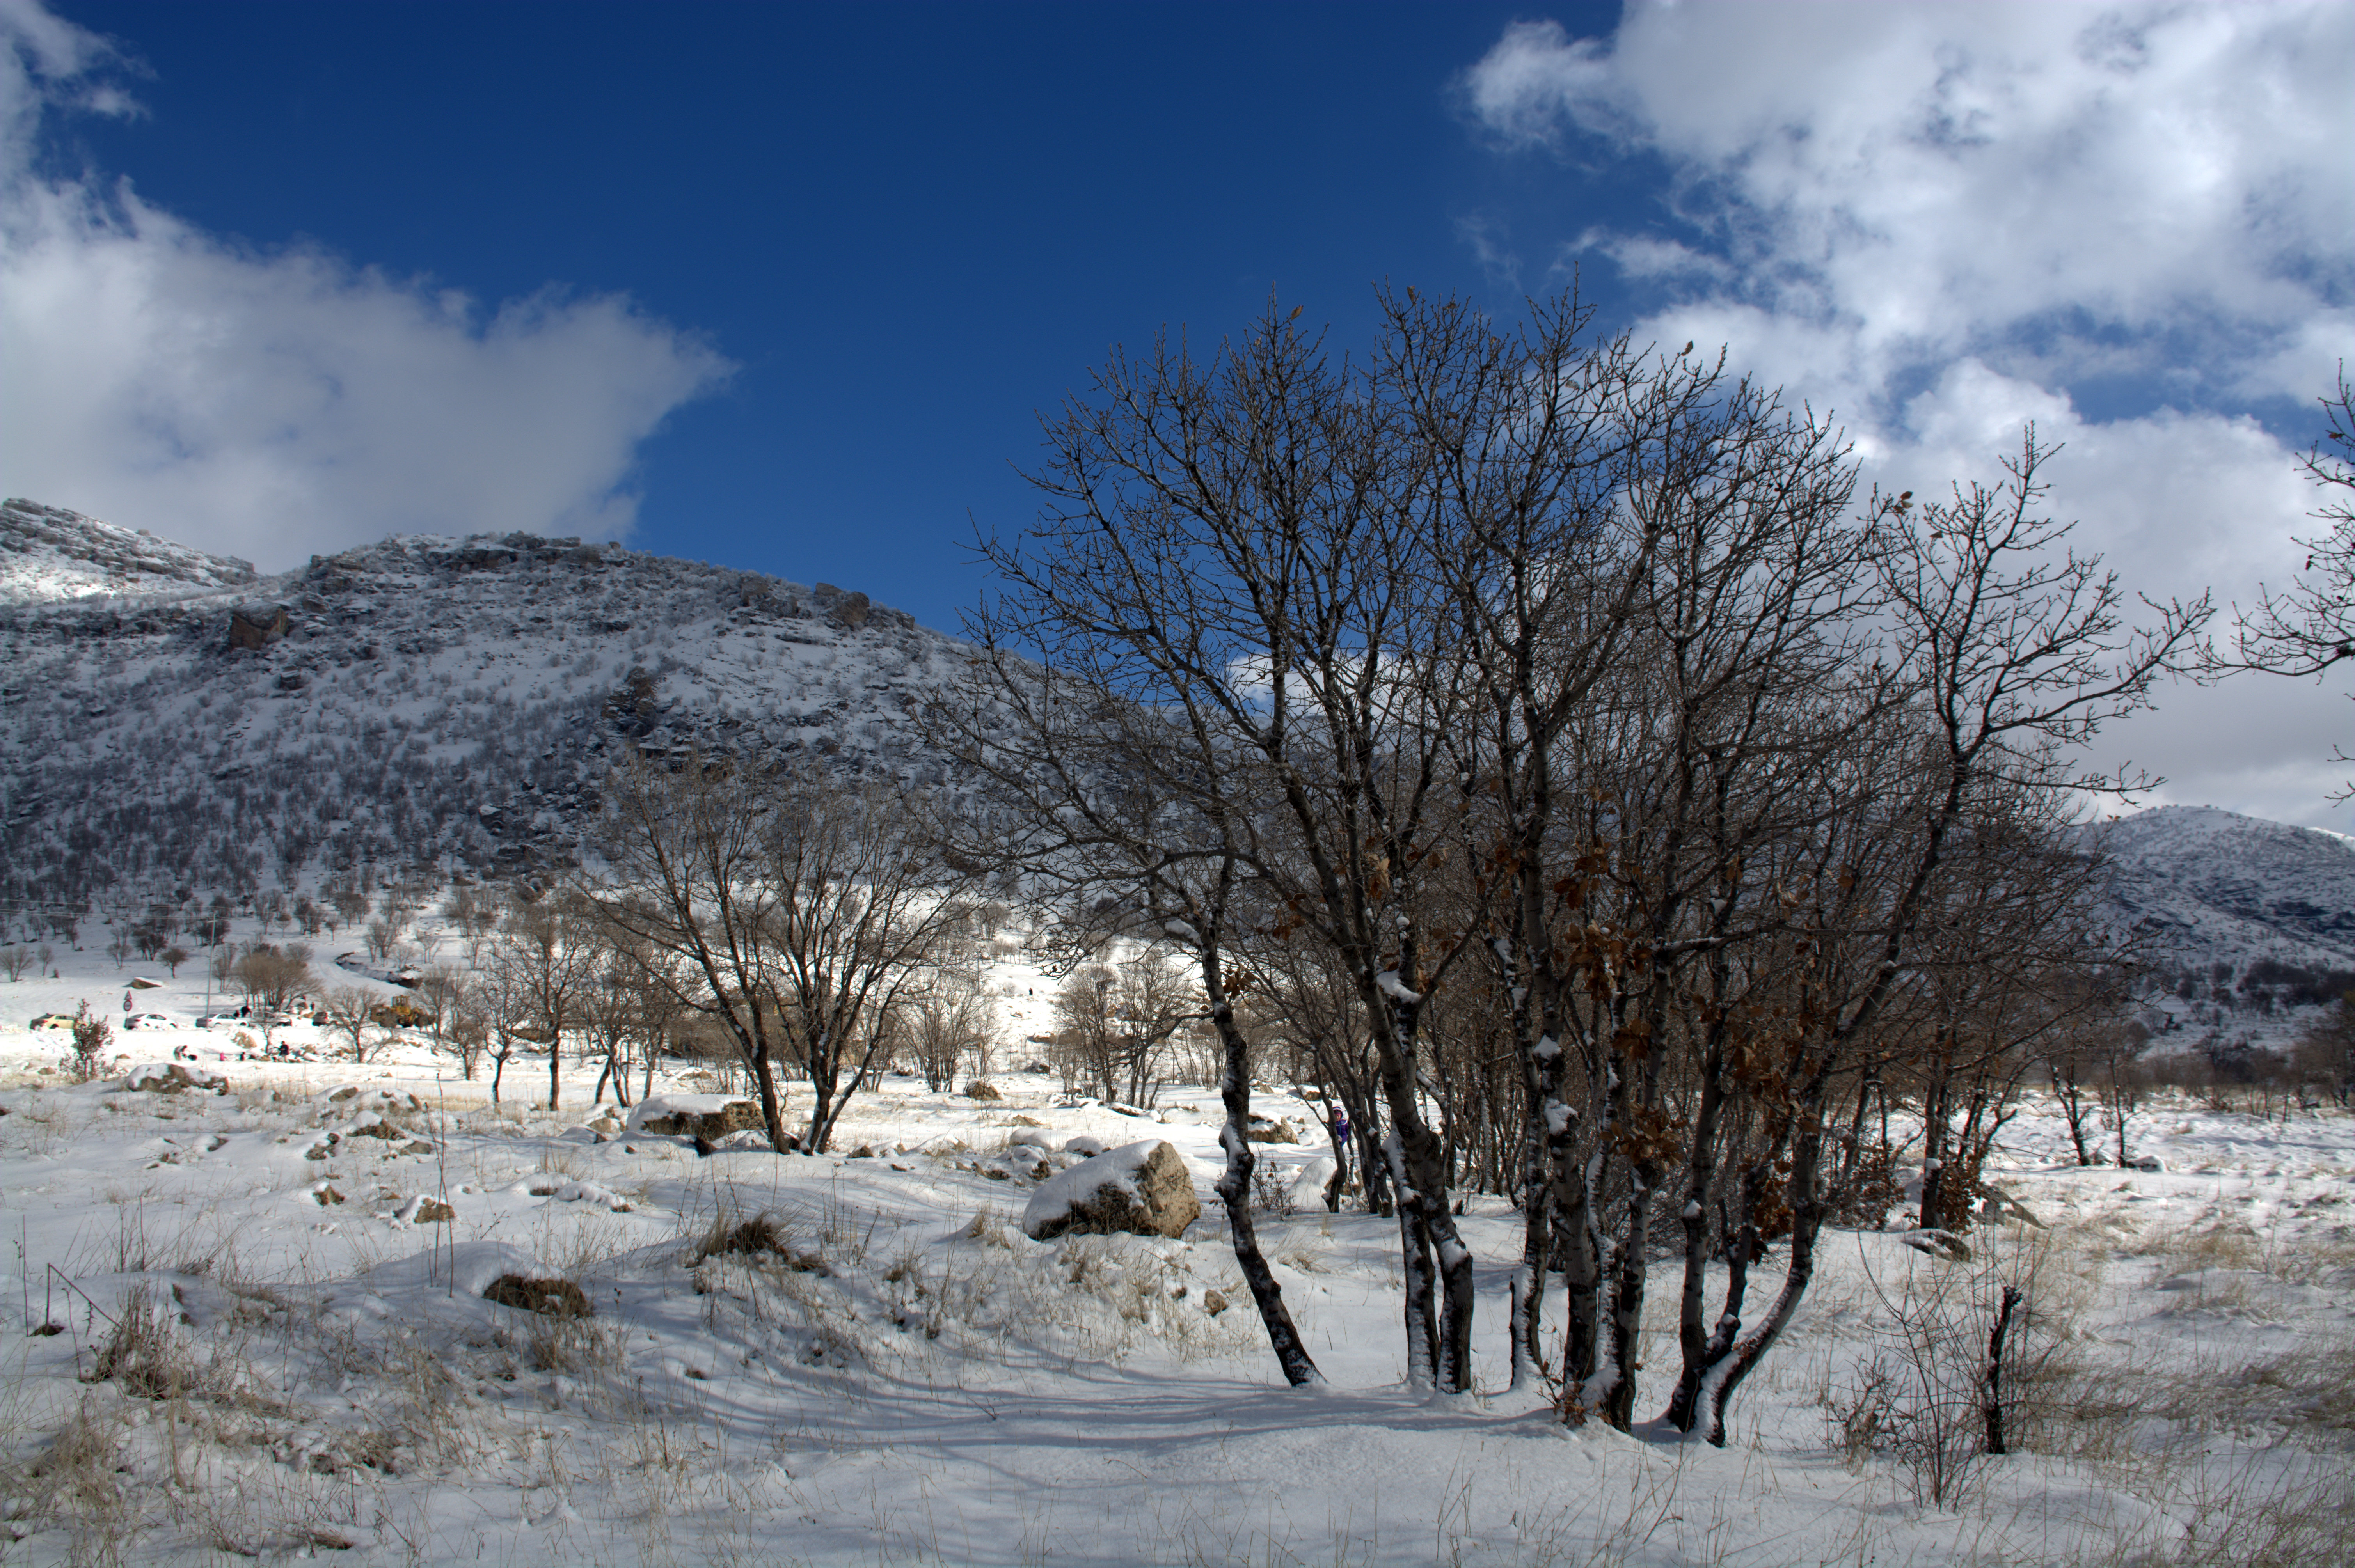
landscape, tree, nature, wilderness, mountain, snow, cold, winter, cloud, sky, white, cloudy, frost, mountain range, ice, weather, nikon, season, trees, amazing, nikkor, wonderful, nikond7100, freezing, erbil, kurdistan, hawler, arbil, safeen, safinmountain, safeenmountain, woody plant, mountainous landforms